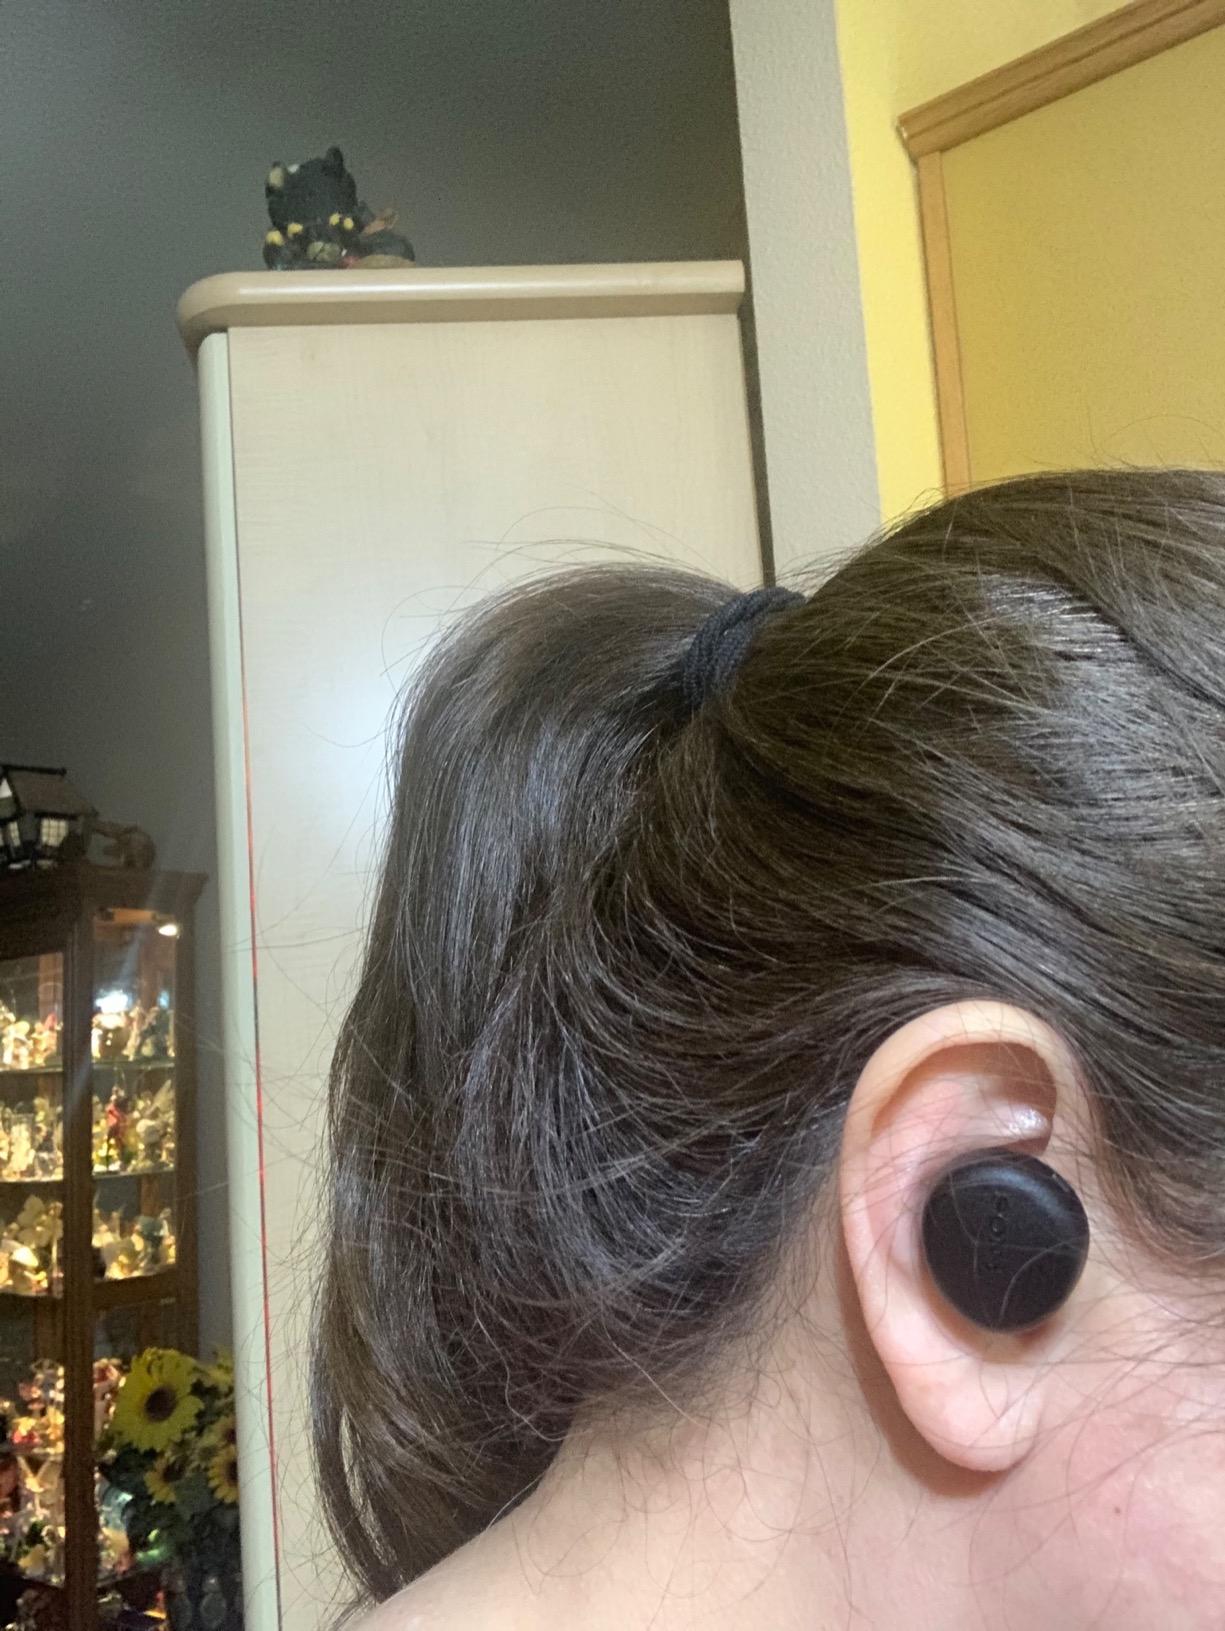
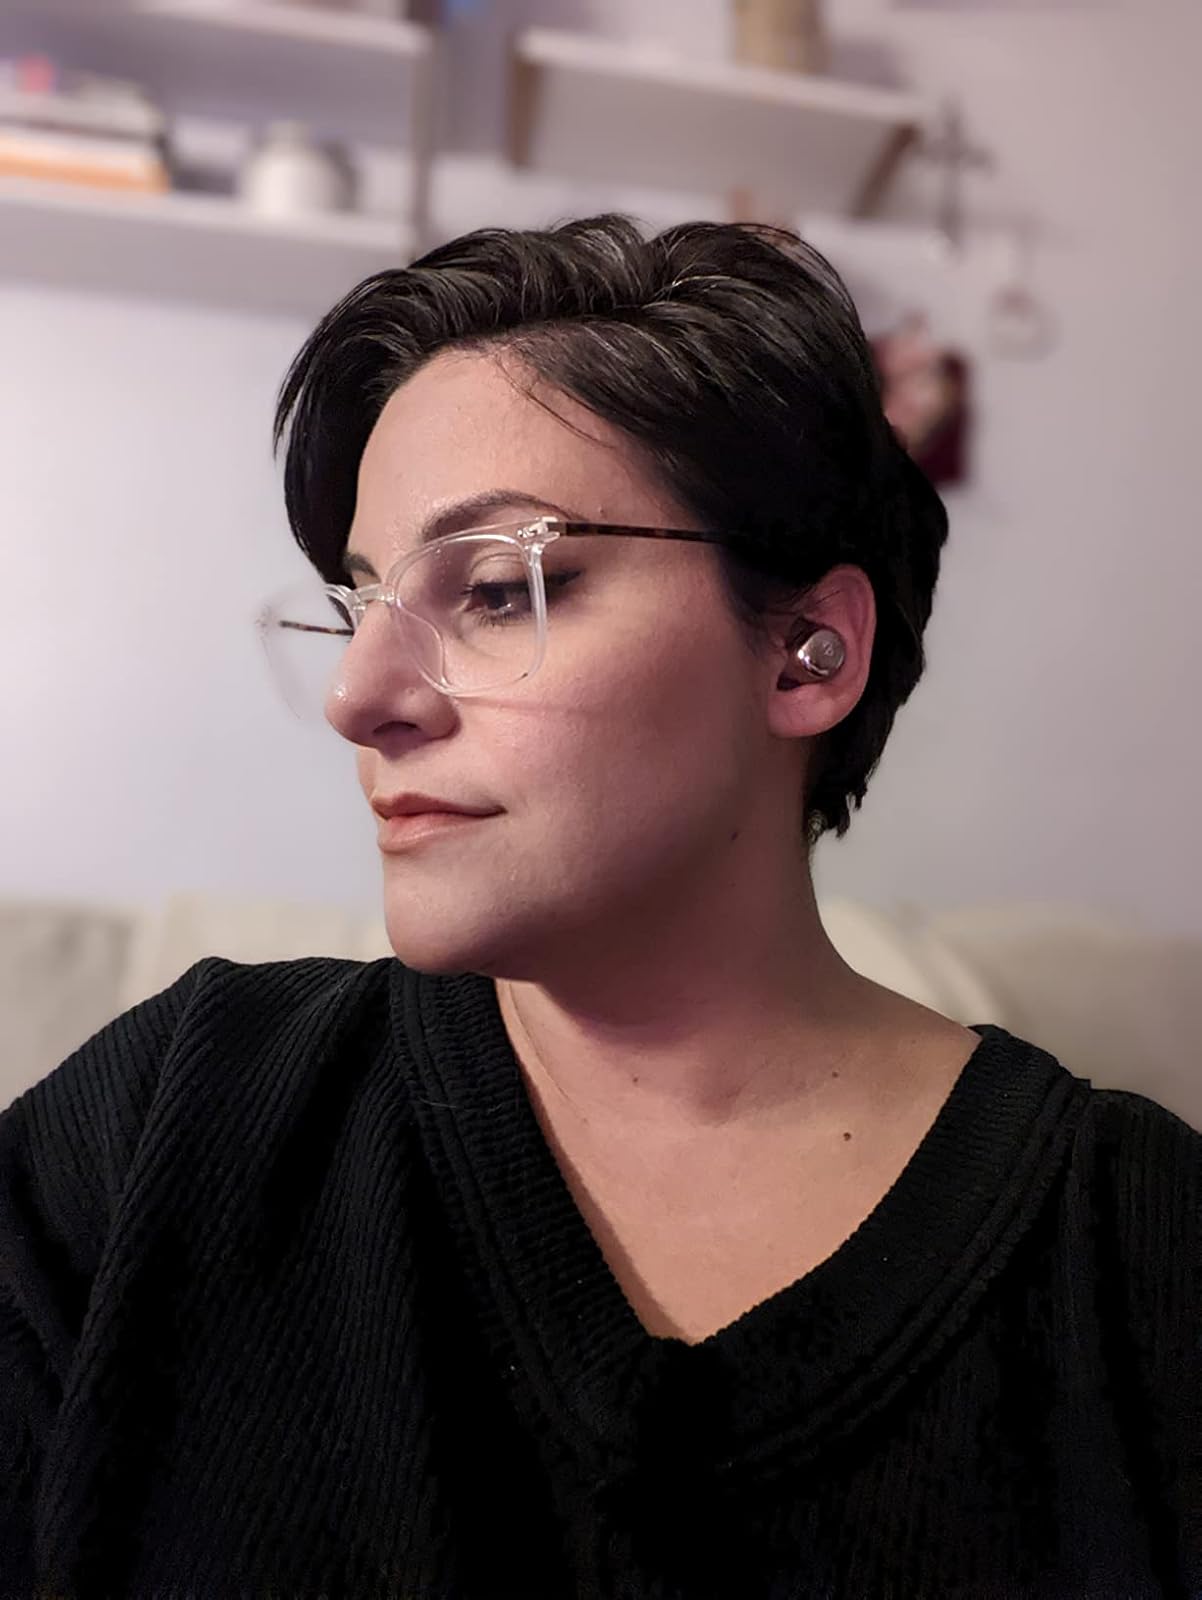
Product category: earbuds
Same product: no